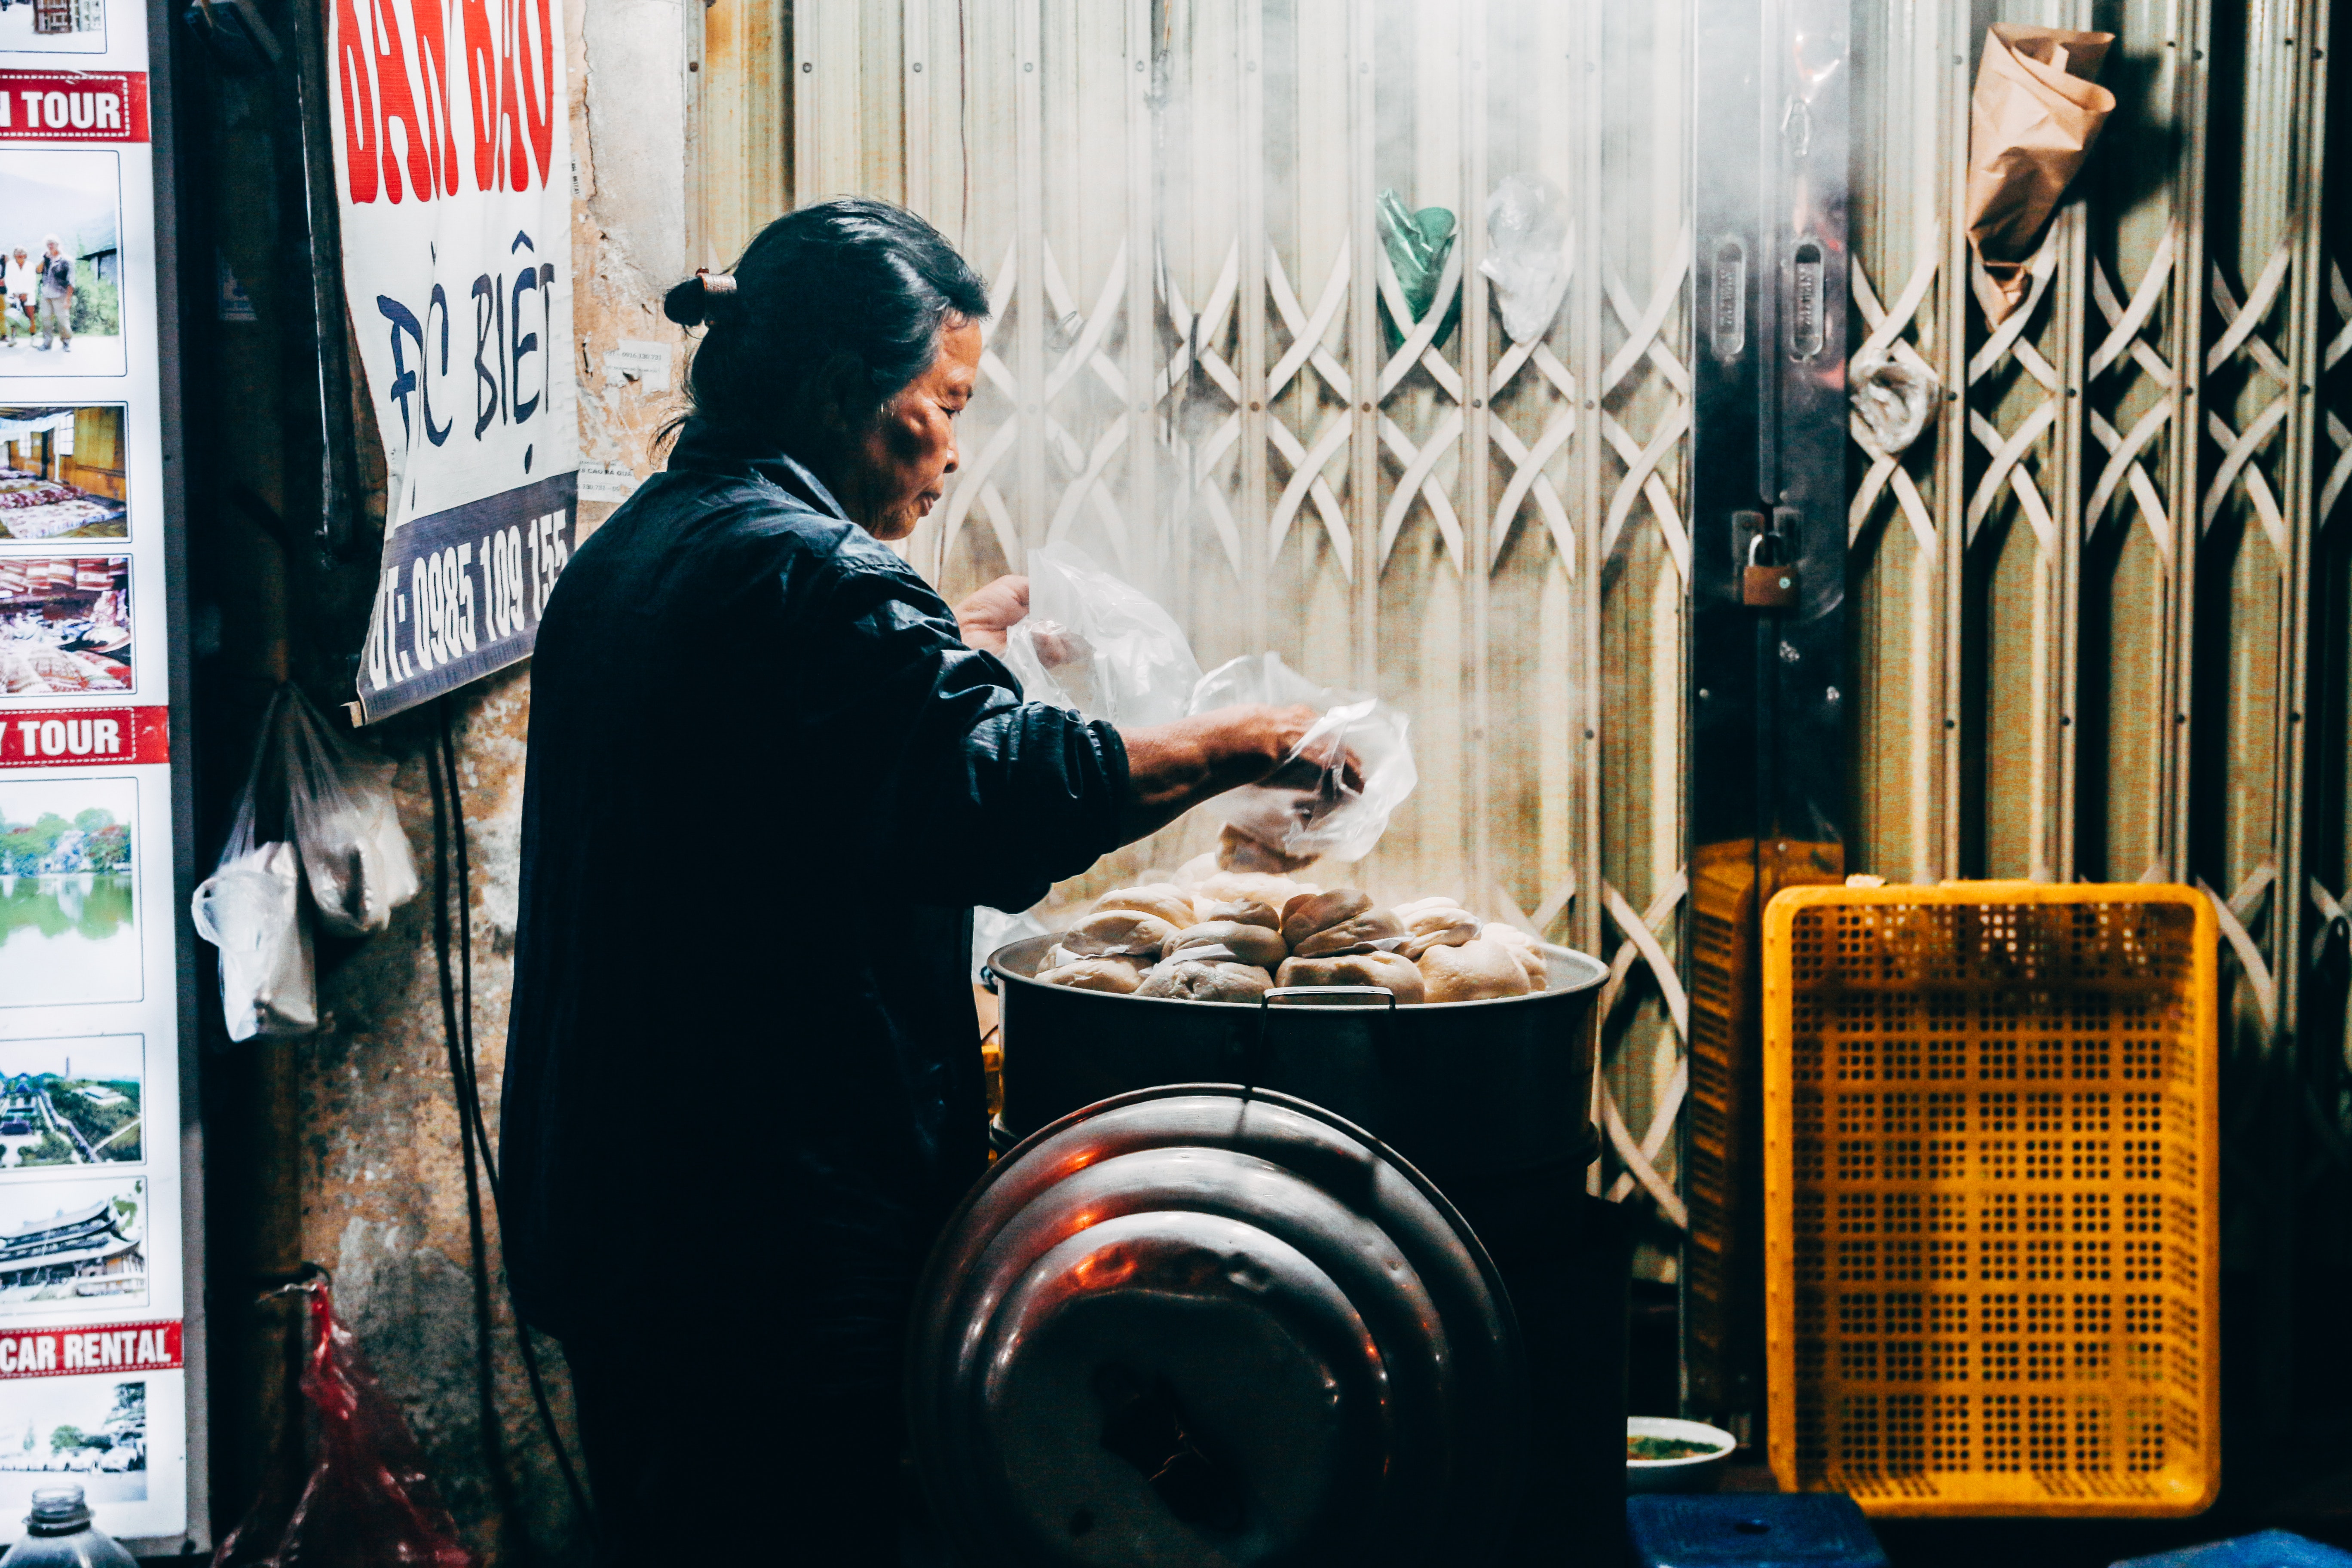
snapshot, street, photography, musician, road, street food, art